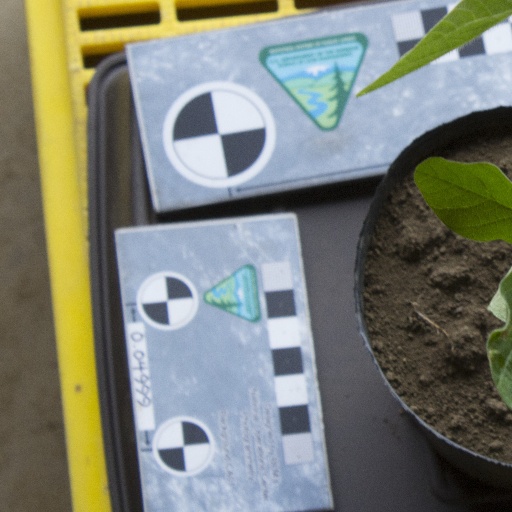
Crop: soybean